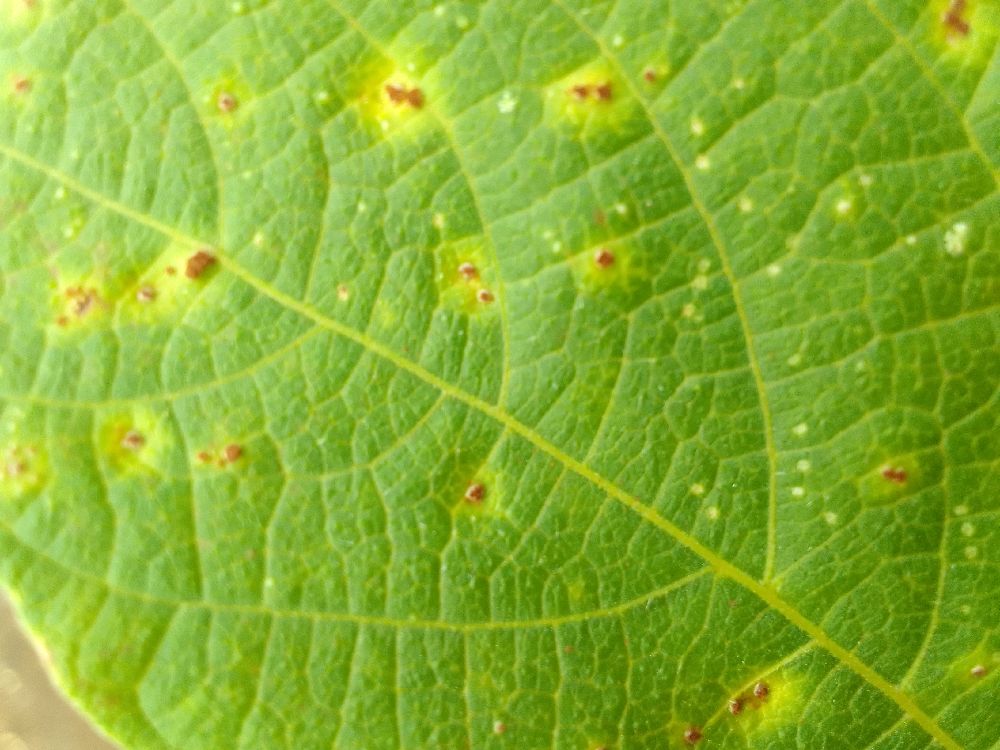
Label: rust